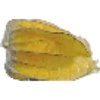
Label: Physalis with Husk 1